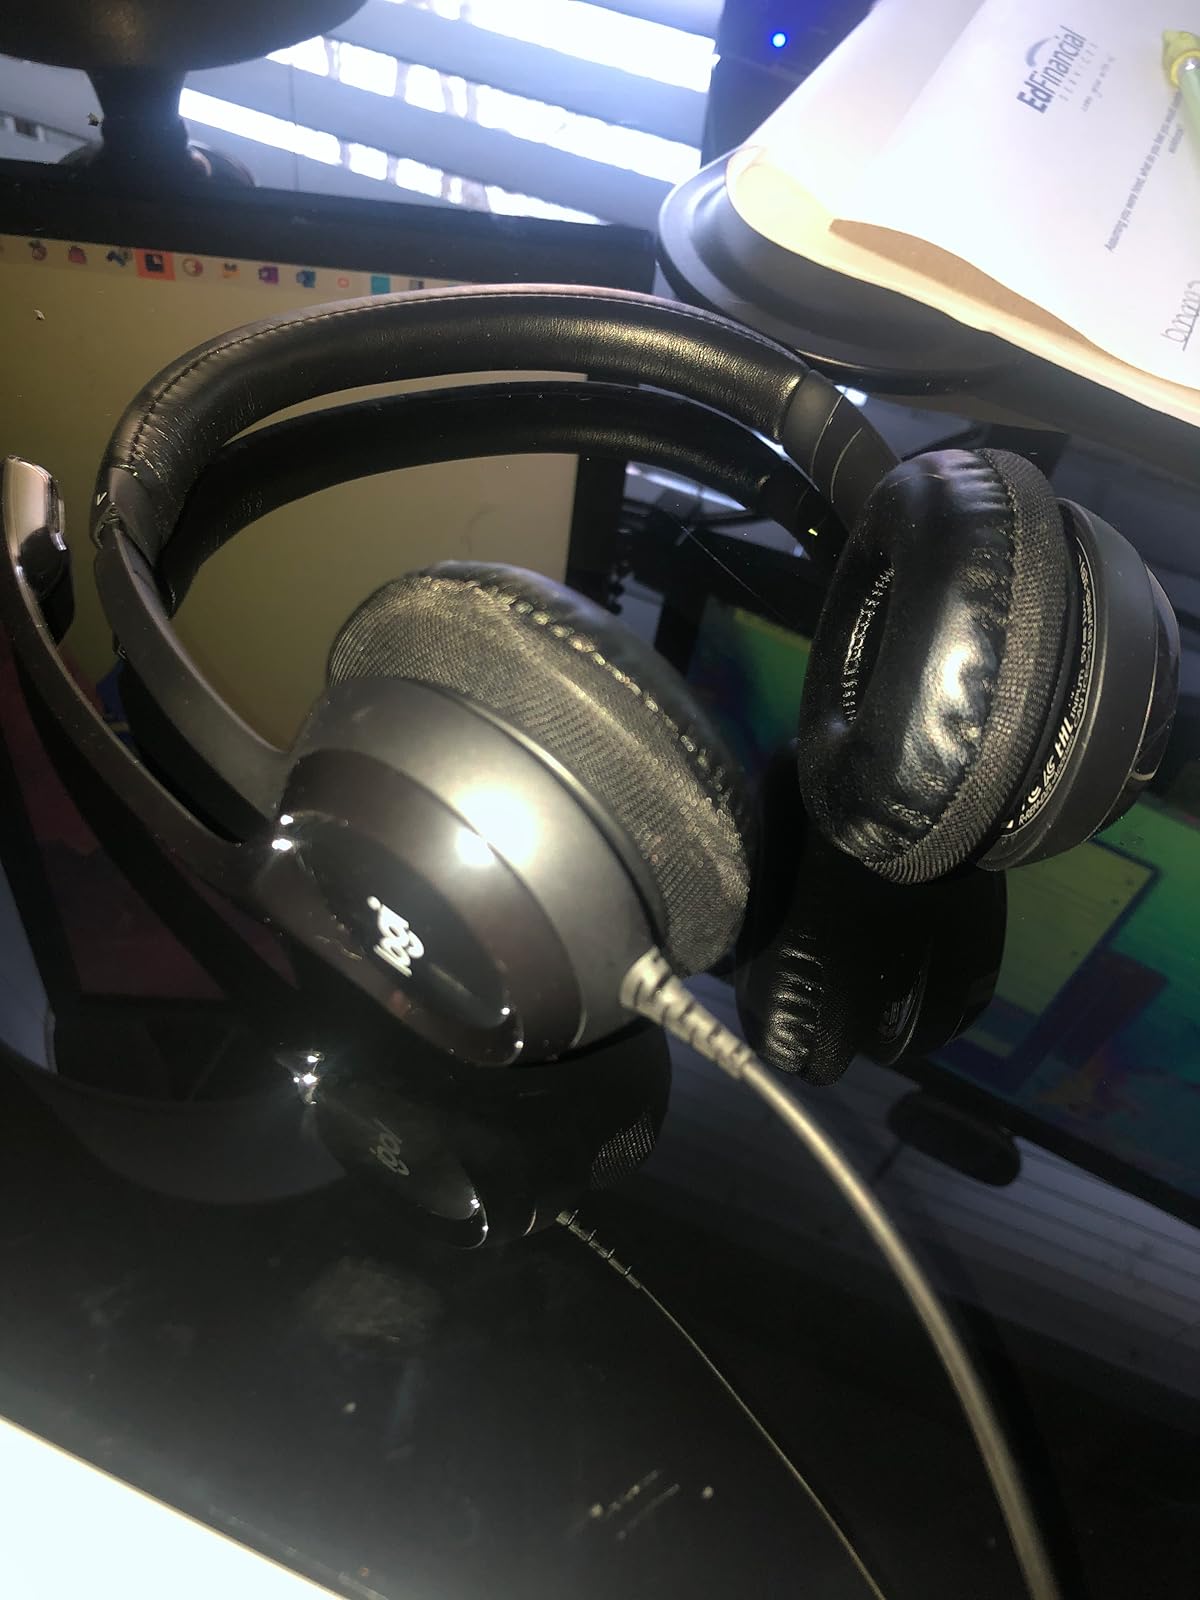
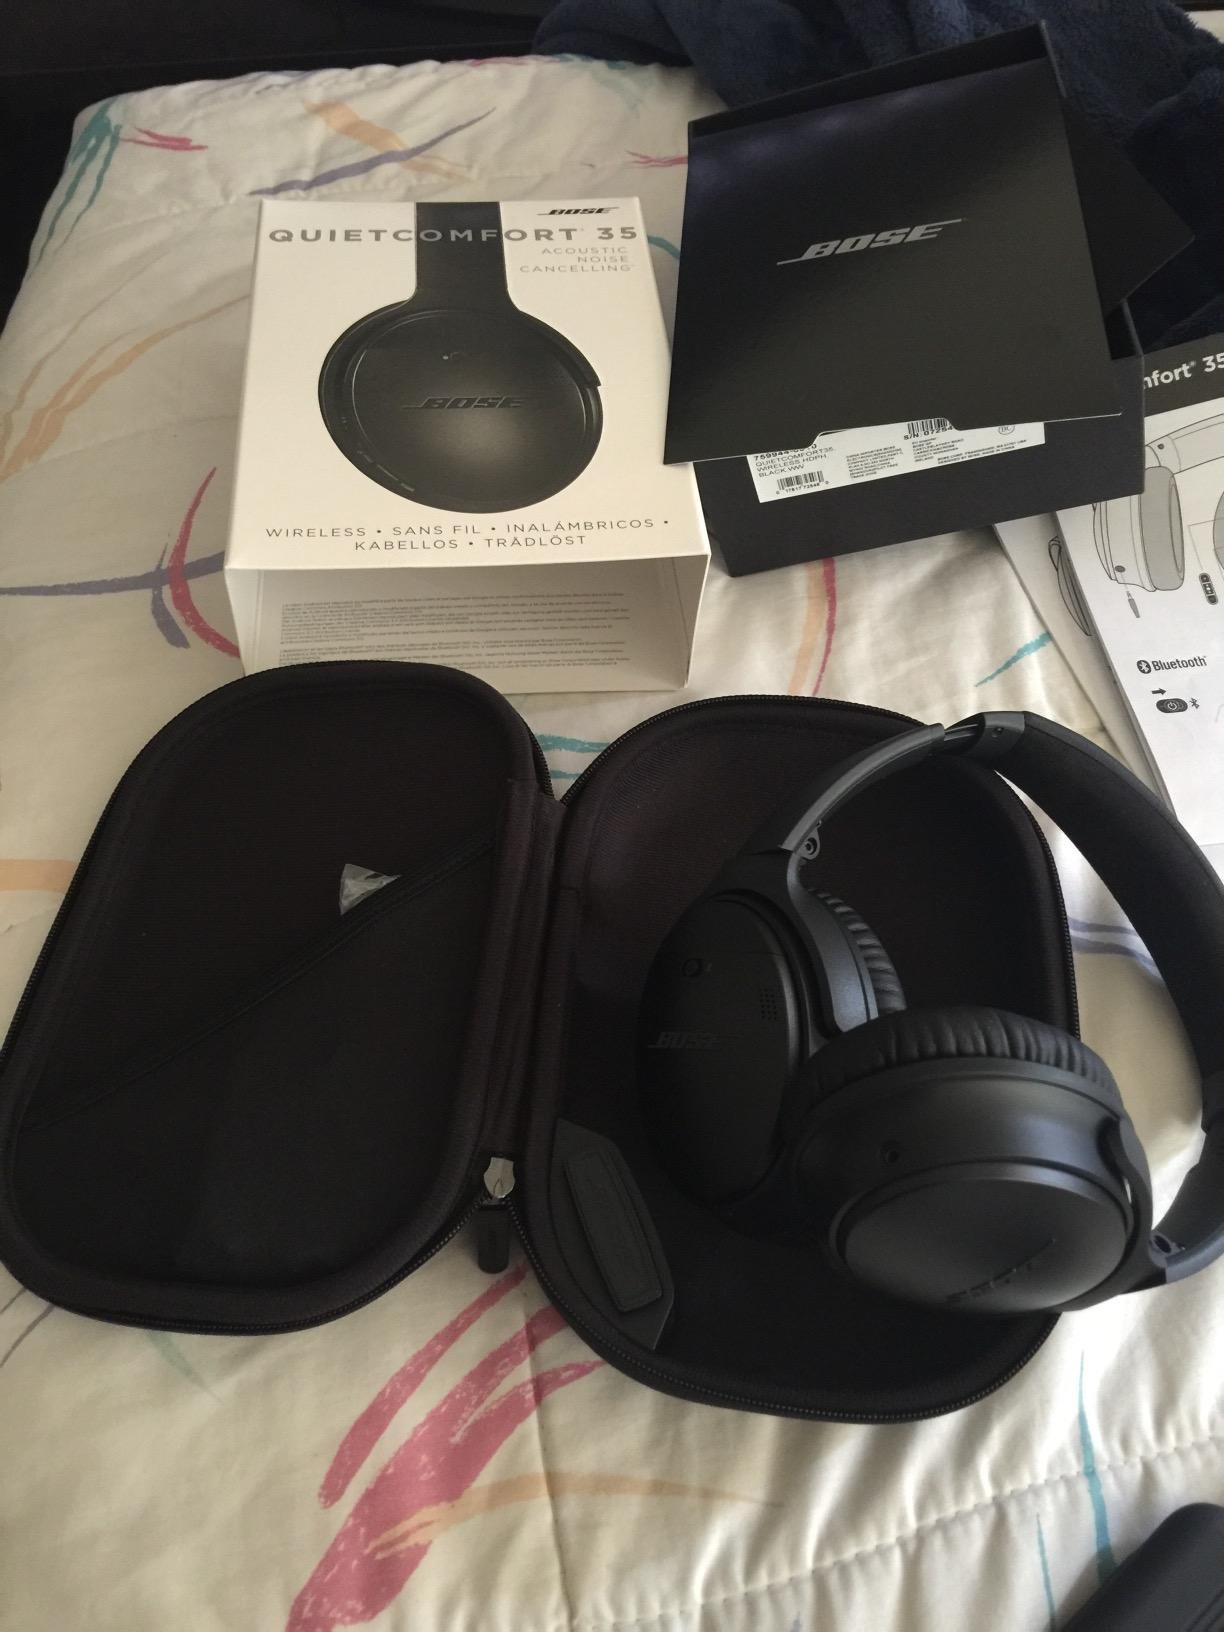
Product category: headphones
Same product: no